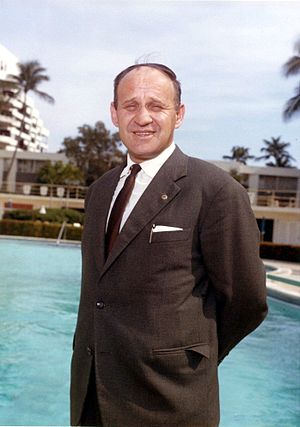
Døde i 1992 / April
Døde i 1992 er en liste over notable personer, der er afgået ved døden i 1992.